The Star of Christmas

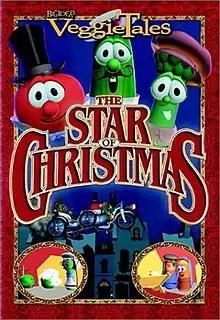
2002 DVD Cover

The Star of Christmas is the 2002 American animated eighteenth episode of the "VeggieTales" series and its second holiday special. It was released on October 26, 2002 and re-released on October 5, 2004, in "Holiday Double Feature" with its earlier episode The Toy that Saved Christmas. Like the other holiday episodes, it has no usual ”A Lesson in...” subtitle and the countertops. The film's message is that the true Star of Christmas is Jesus Christ. The movie emphasizes that the tale of Jesus Christ's birth is the epitome of real love and should, therefore, serve as society's model for how to love others.